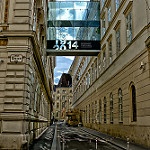
Scene: Outdoor